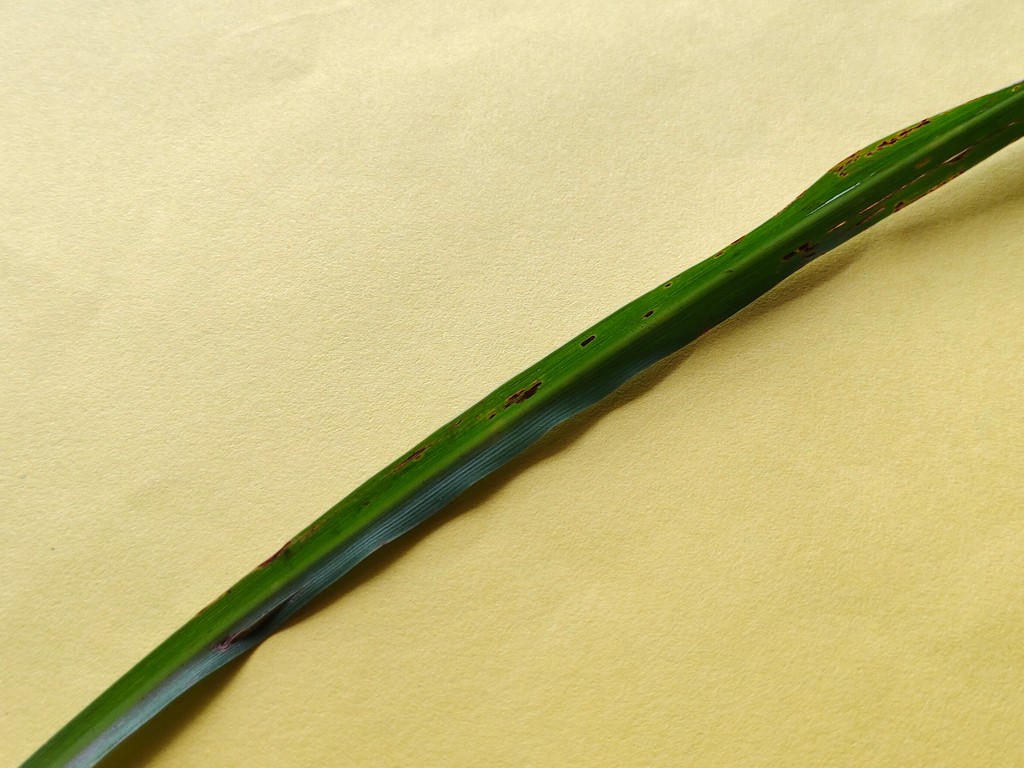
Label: Unhealthy